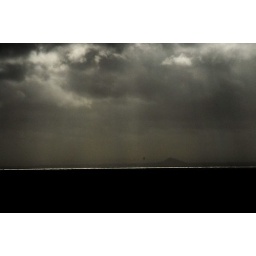
Out the window of the bus home, near Elie